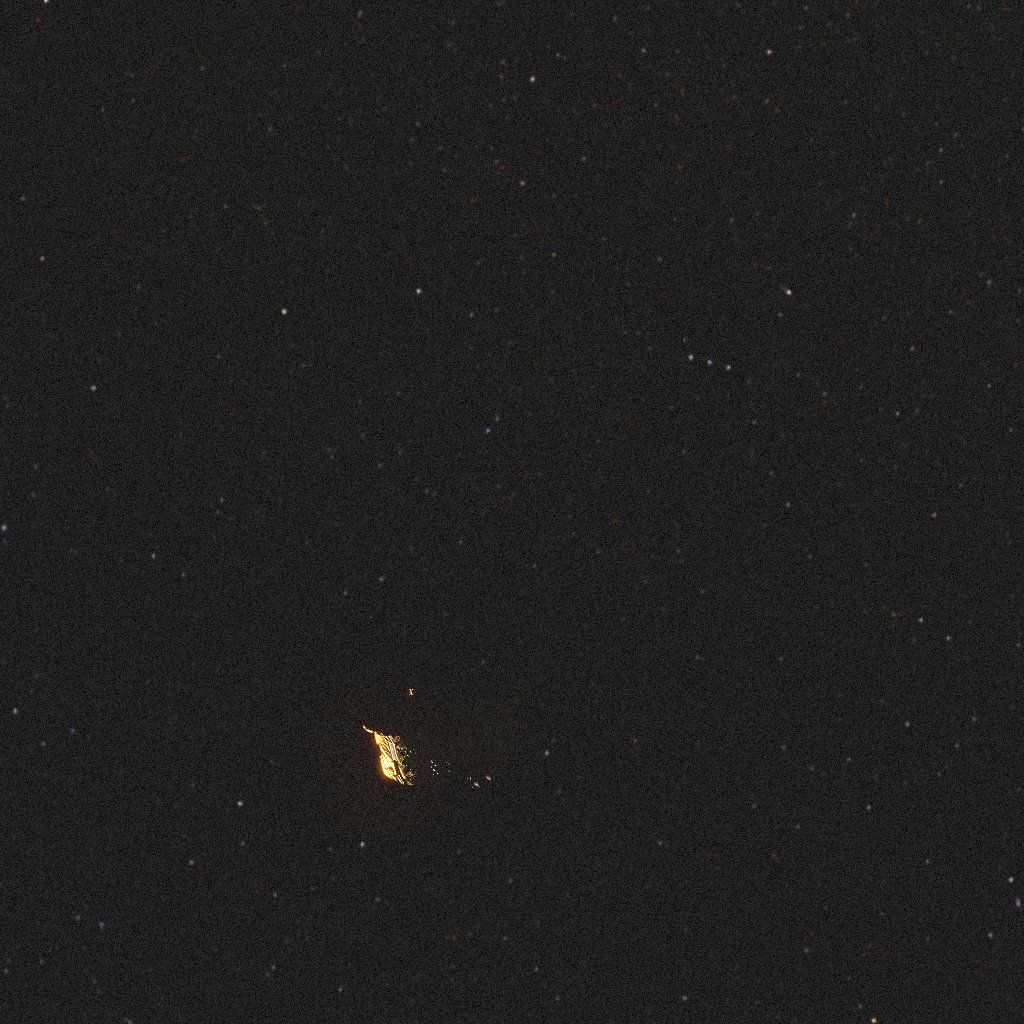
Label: lisa_pathfinder